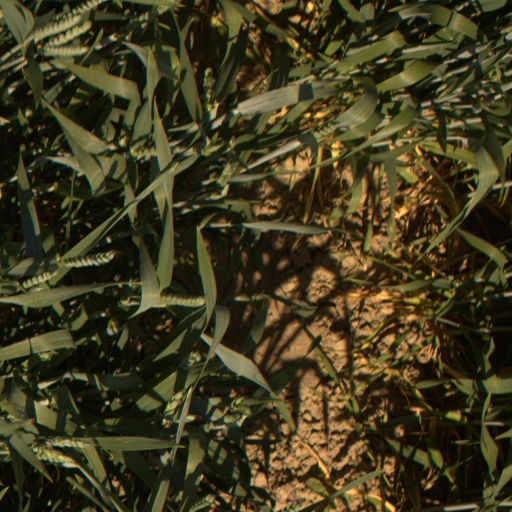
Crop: wheat